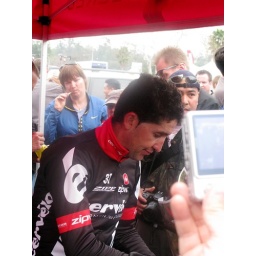
2008 Tour de France winner Carlos Sastre signing autographs. Robert got his water bottle signed by him.